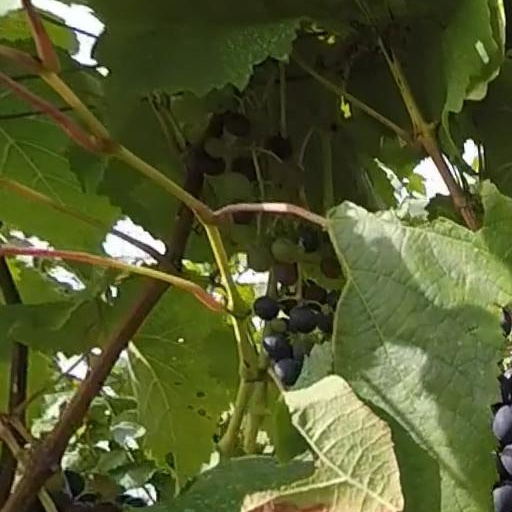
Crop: grape